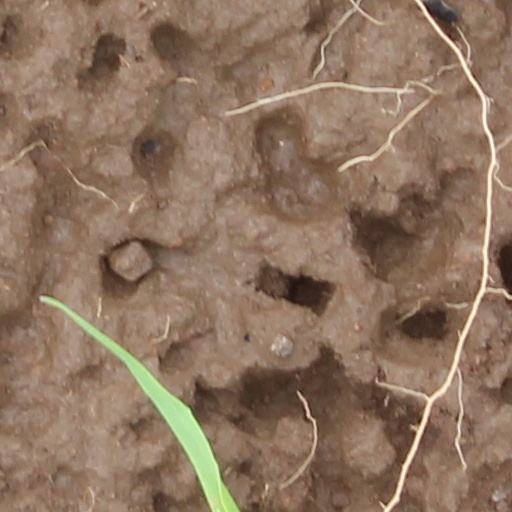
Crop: wheat